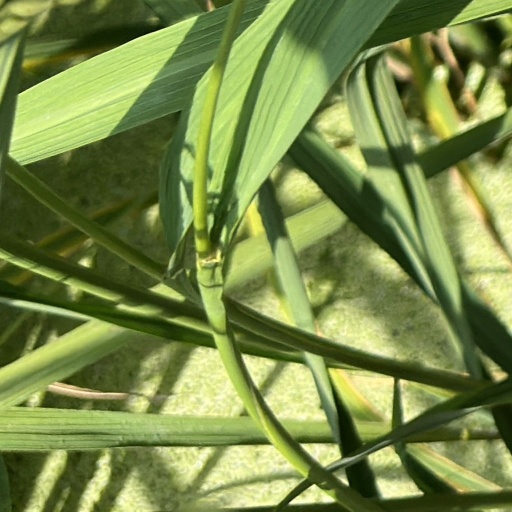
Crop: rice